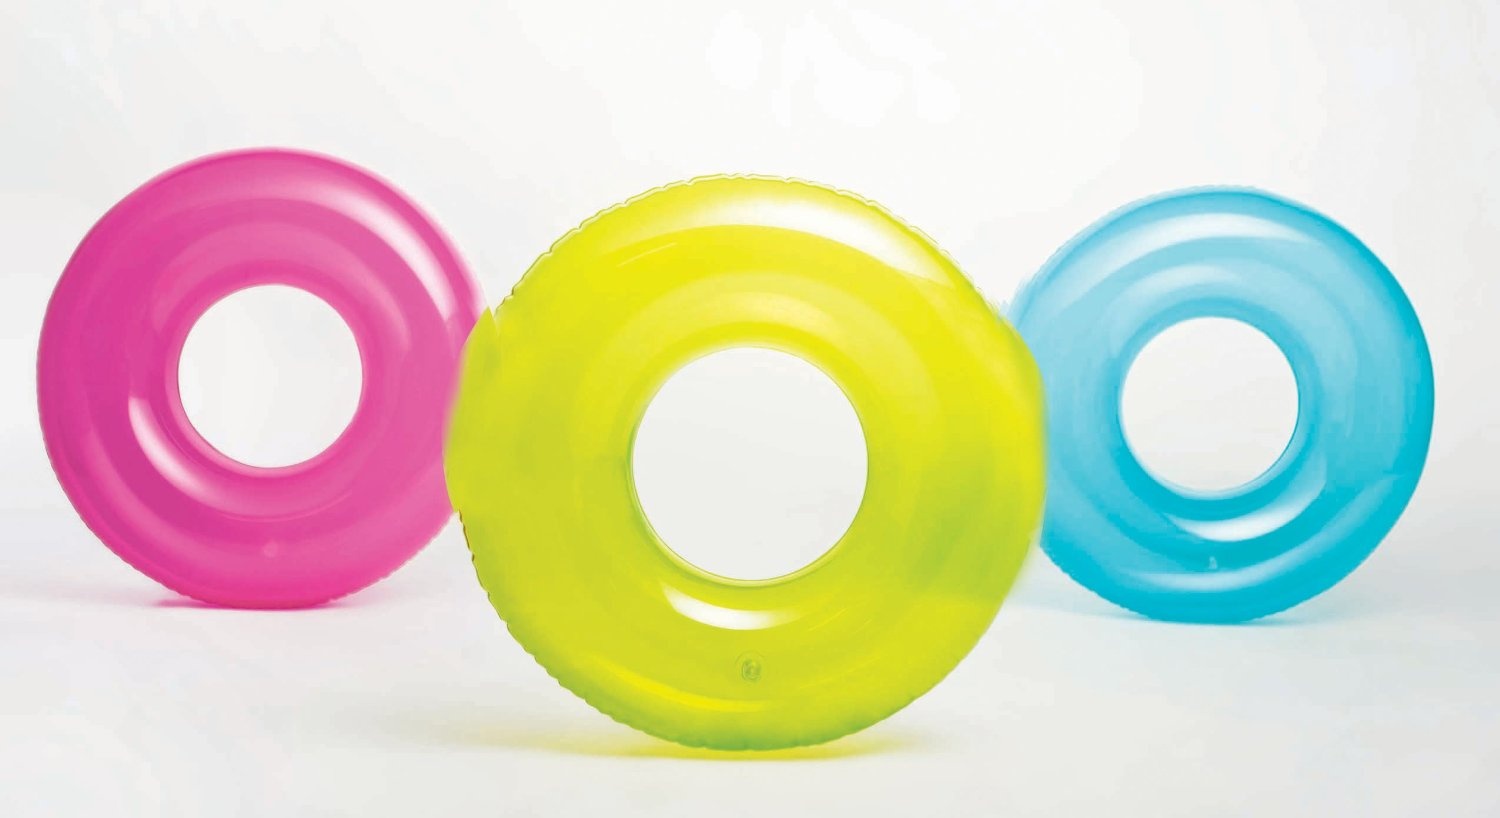
30IN TRANSPARENT TUBES - 59260
Item No: 59260
Brand: Intex
Category: Home & Garden > Pool & Spa > Pool & Spa Accessories > Pool Toys > Pool Dive Toys